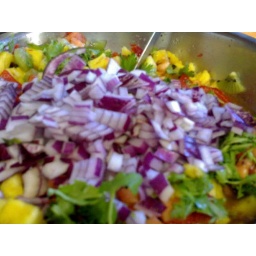
Prep for a fruit salsa we use on grilled line fish / YellowfinTuna in summer